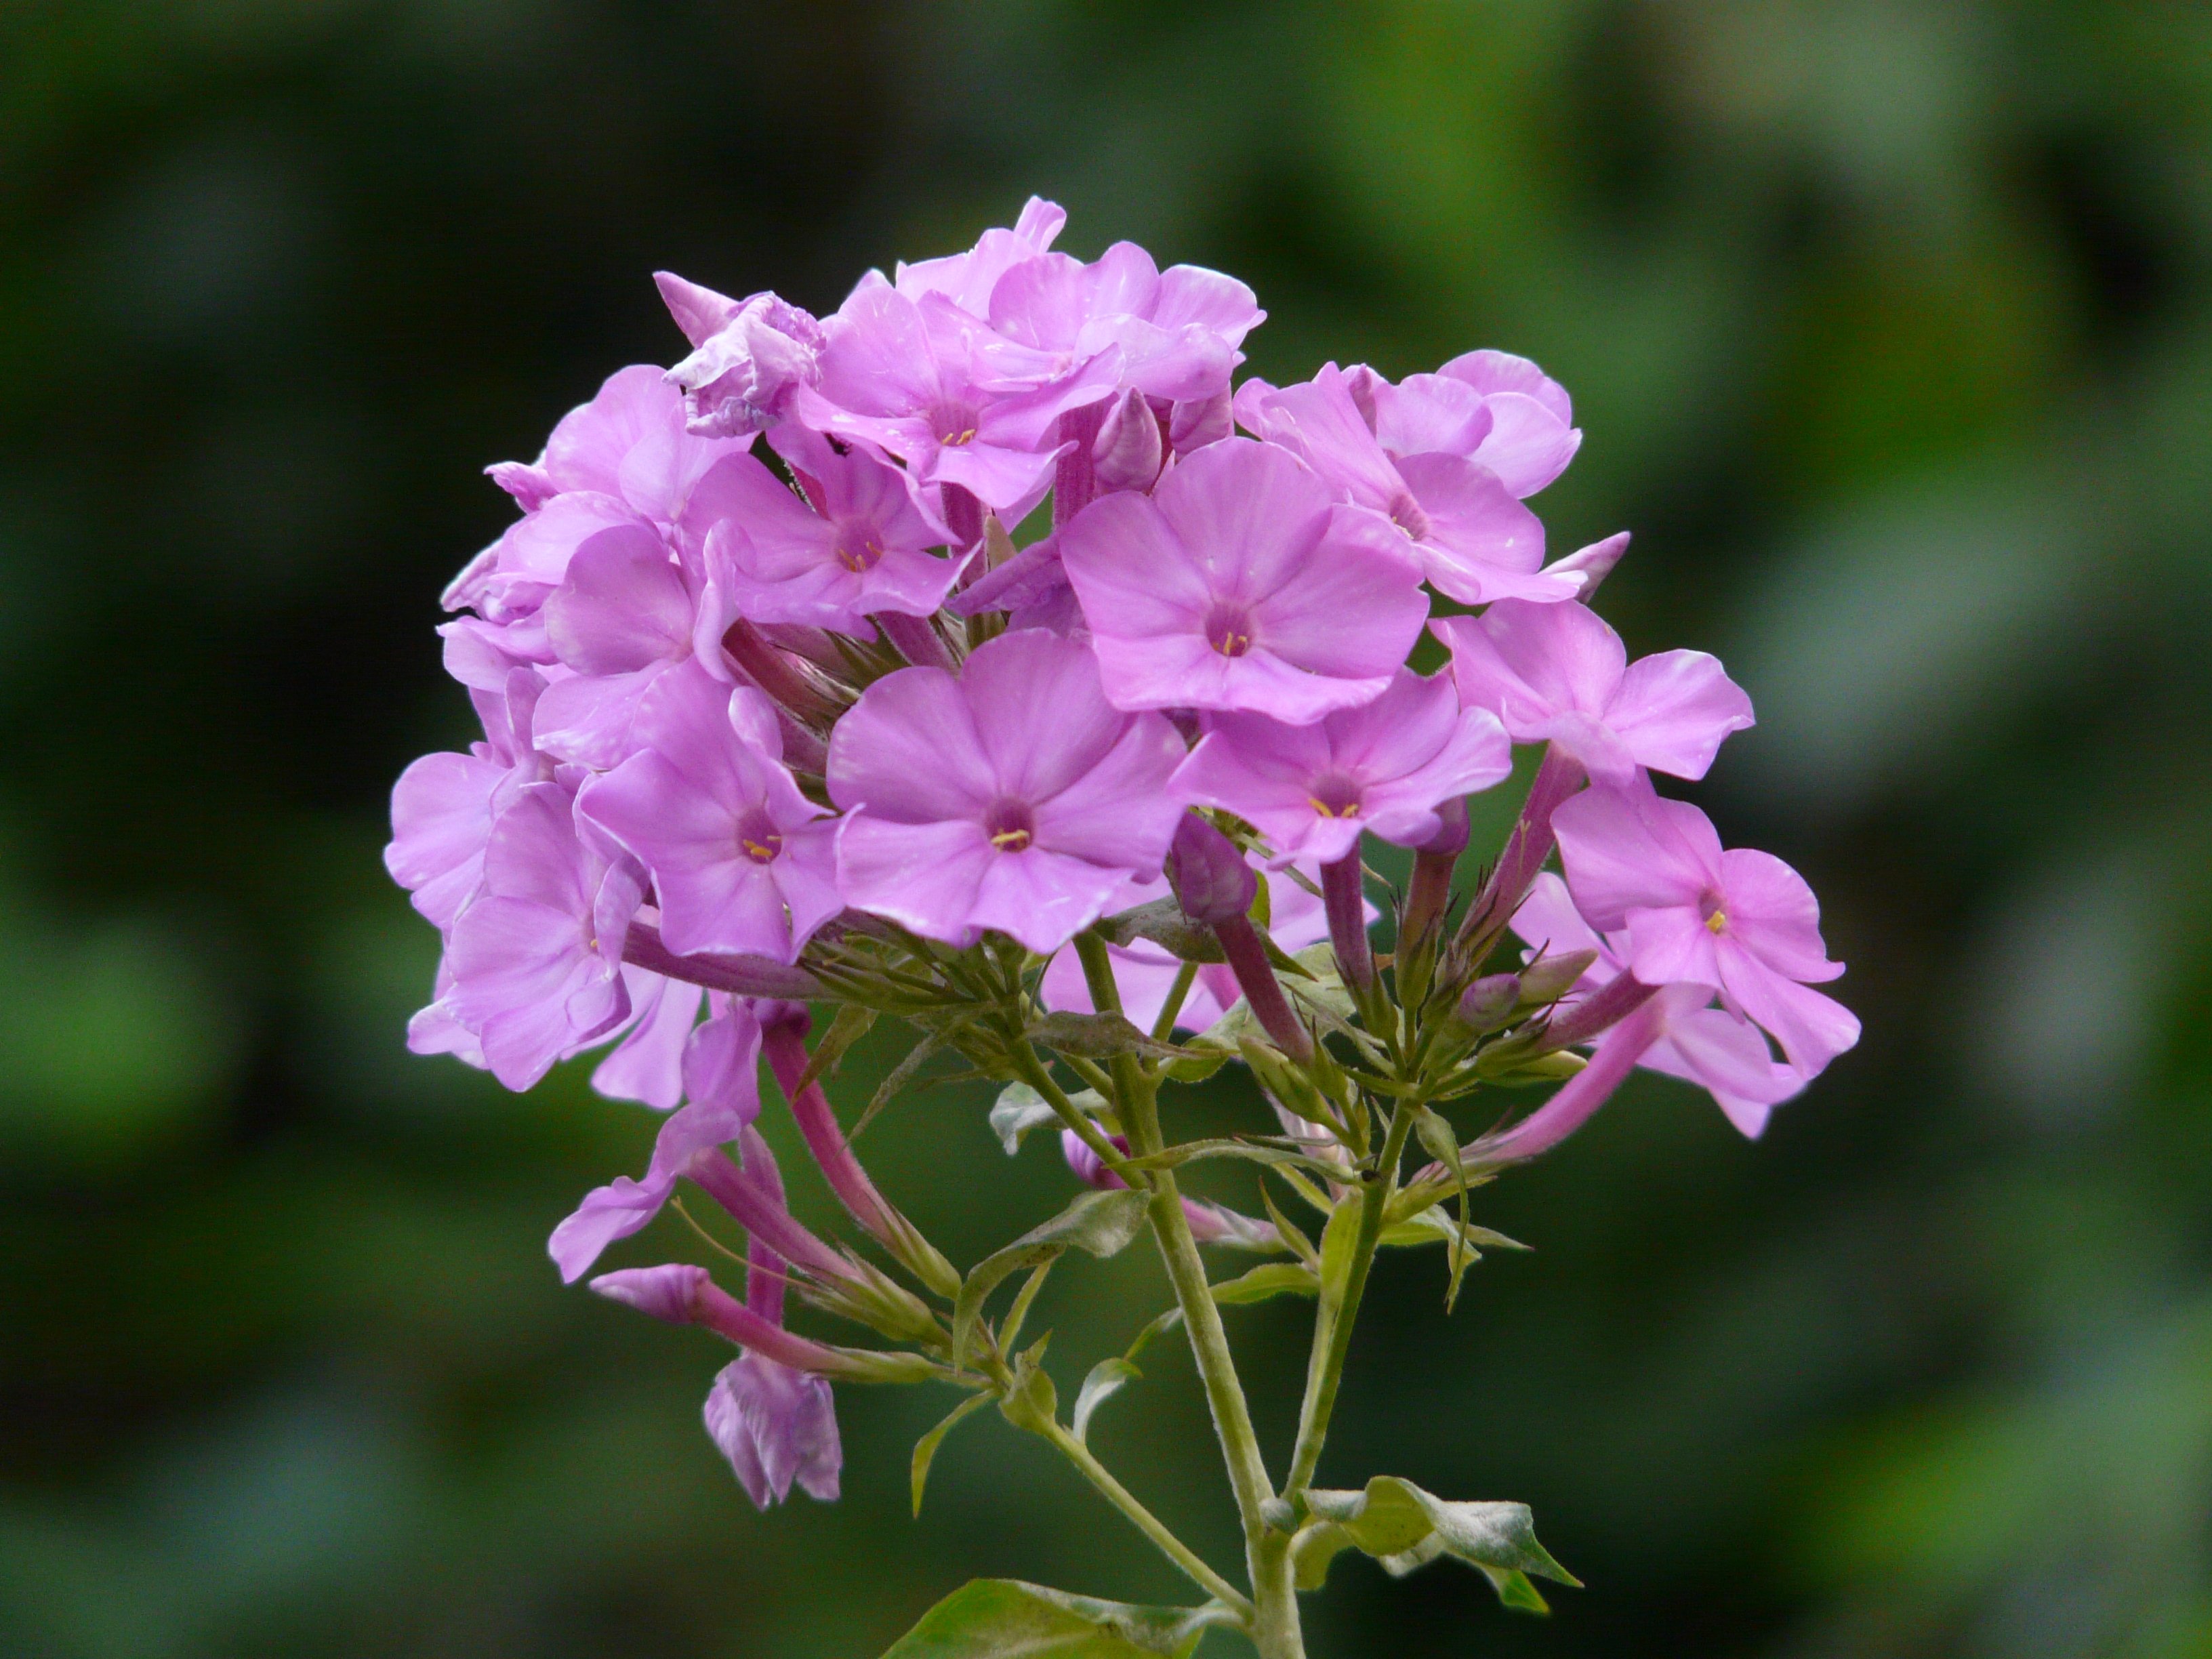
blossom, plant, flower, purple, bloom, botany, flora, wildflower, geranium, shrub, flower garden, ornamental shrub, phlox, macro photography, flowering plant, flame flower, annual plant, land plant, phlox paniculata, high perennial phlox, flame flower panicle